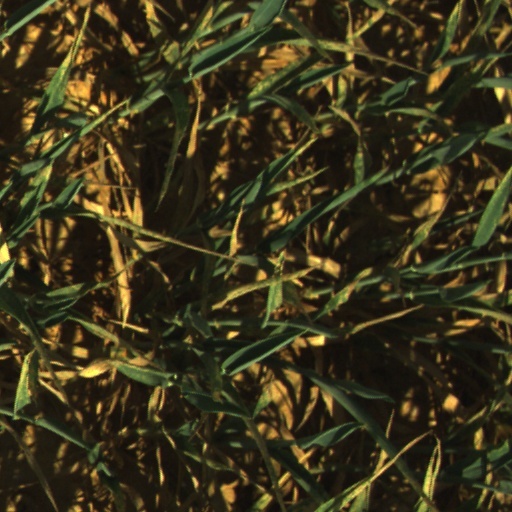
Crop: wheat